Elwy Yost

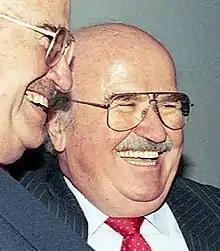
Yost in 1993

Elwy McMurran Yost, (July 10, 1925 – July 21, 2011) was a Canadian television film historian, best known for hosting, for a quarter-century, "Saturday Night at the Movies" from 1974 to 1999. Earlier in his career, he hosted CBC Television's weekday "Passport to Adventure" series from 1965 to 1967, and TVOntario's weekday "Magic Shadows", in the 1970s and early 1980s.